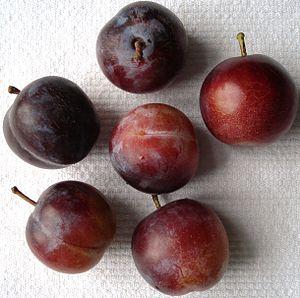
Le reine-claude ou prunier d'Italie est un cultivar de prunier, sous-groupe de Prunus domestica n-subsp. italica Hegi. La prune qu'il produit se nomme la reine-claude.